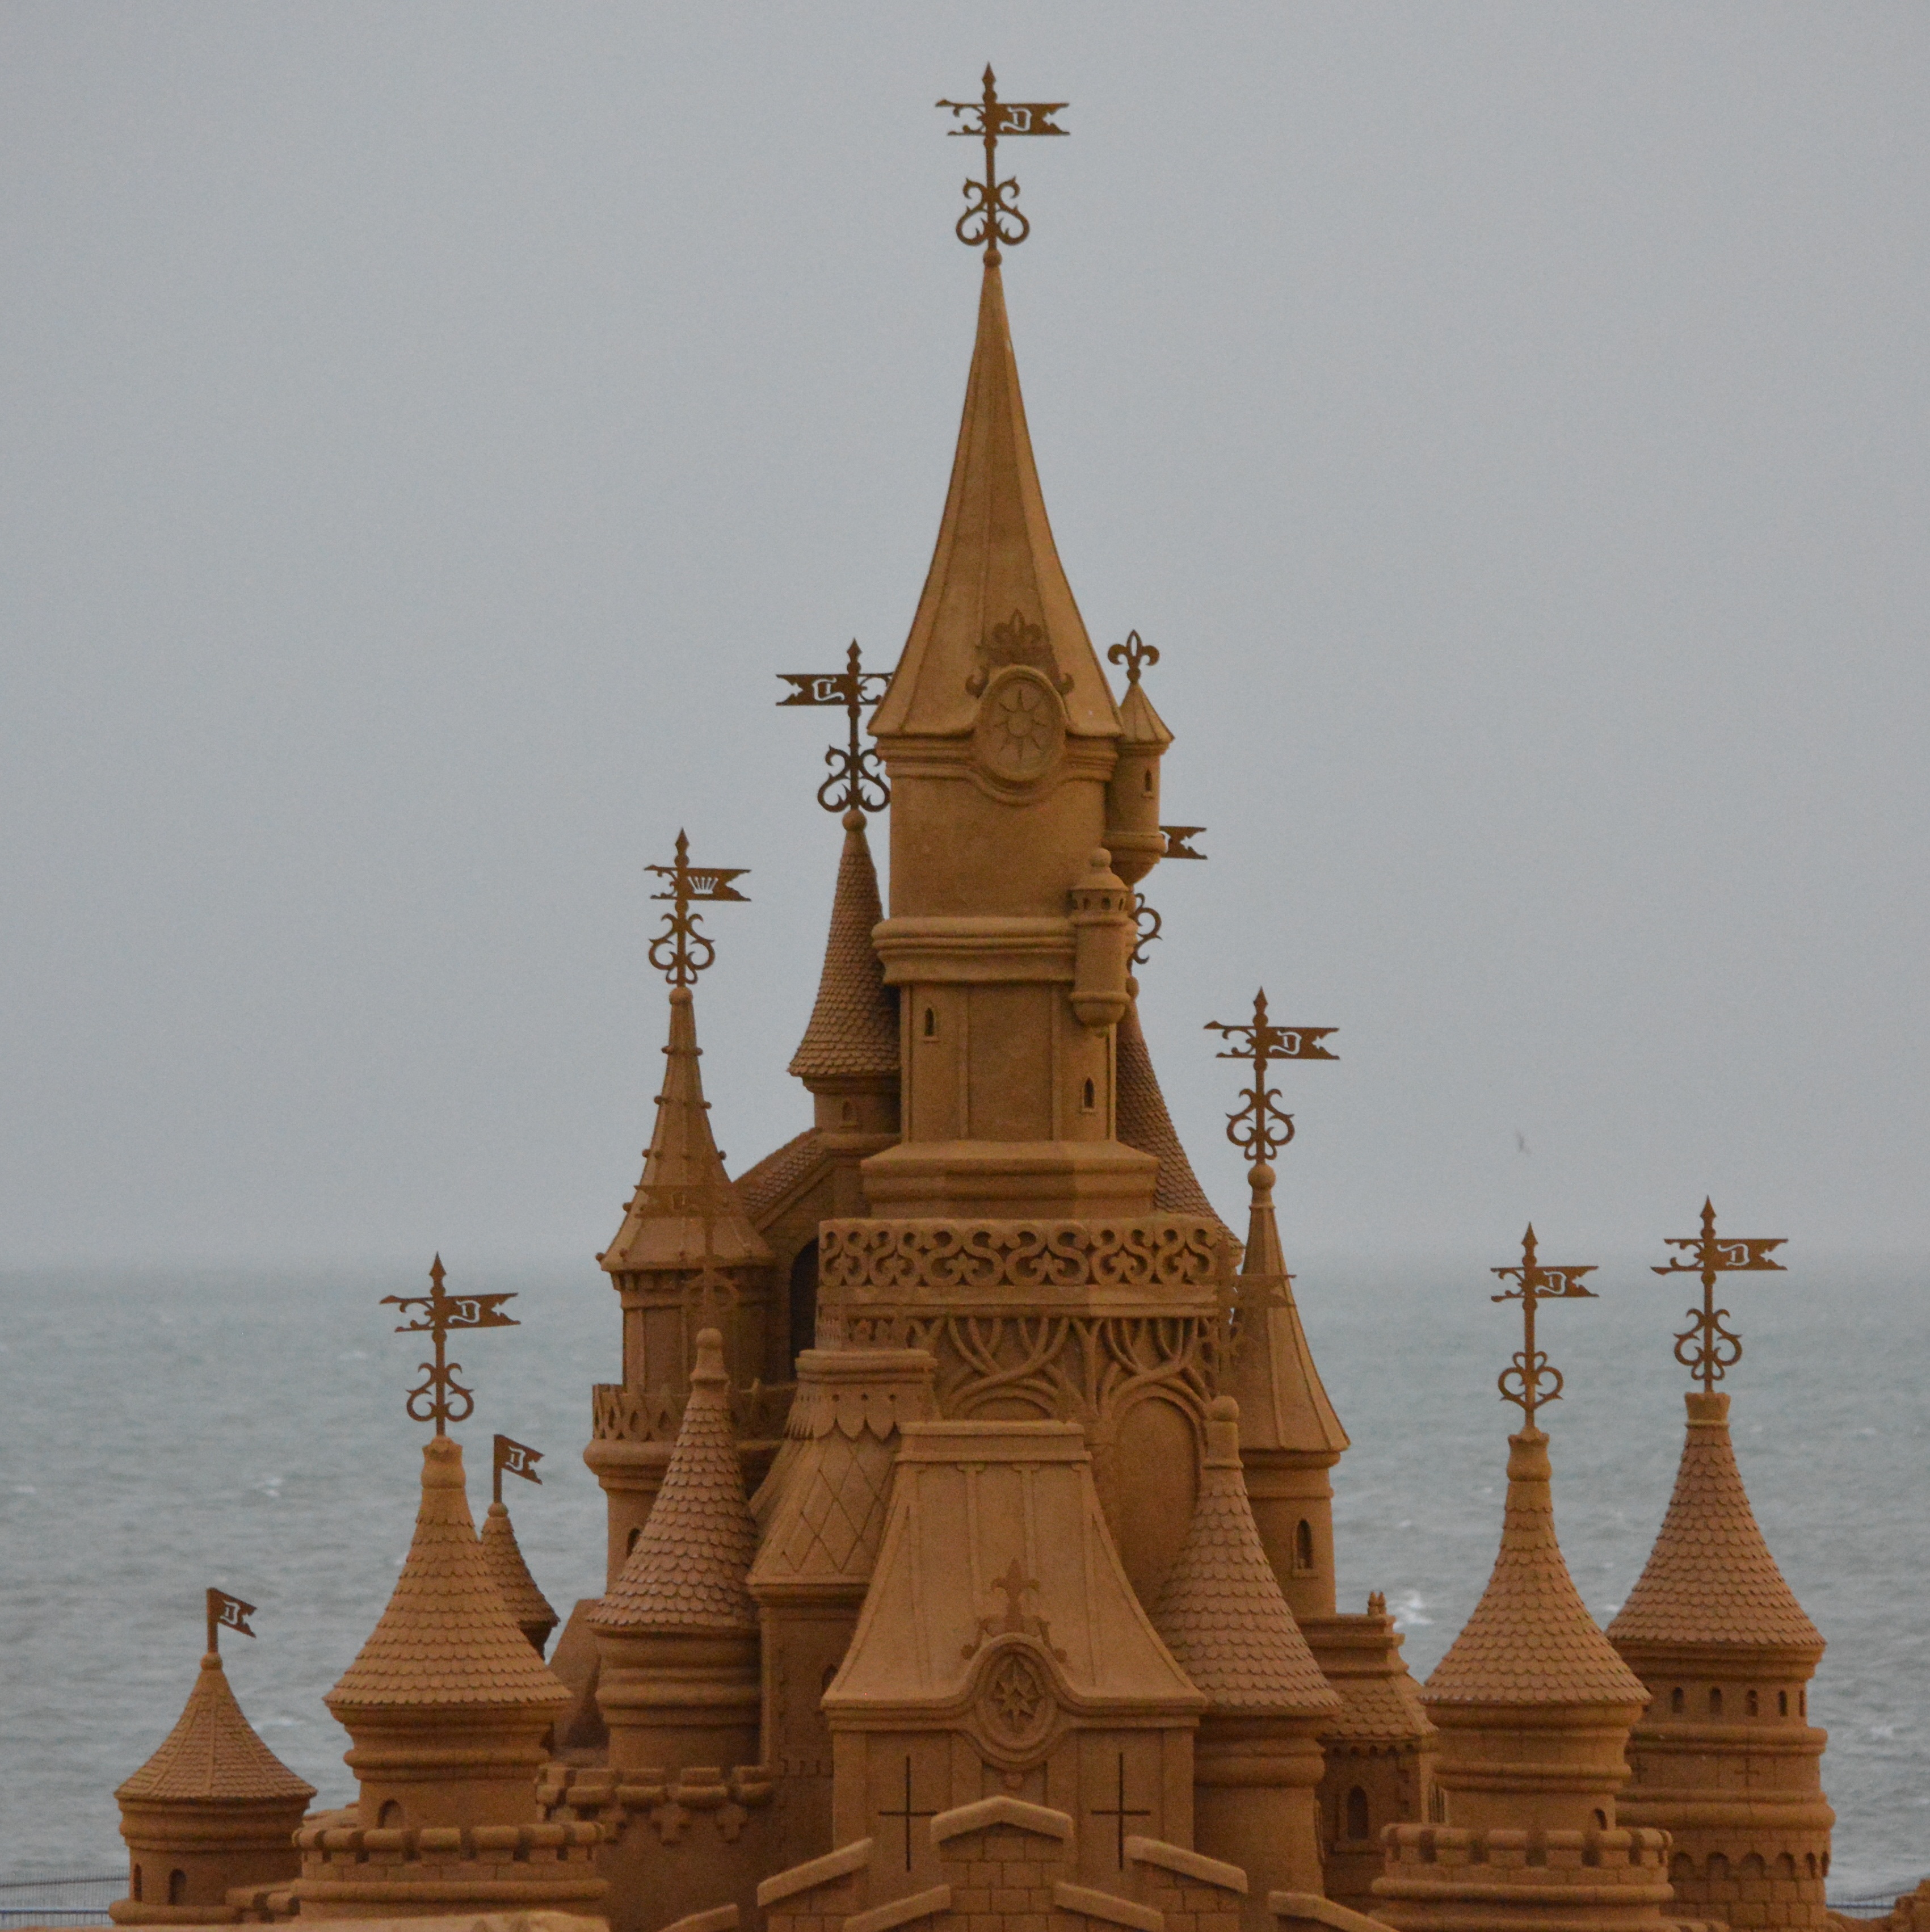
sea, sand, statue, tower, landmark, sand castle, place of worship, sculpture, art, temple, spire, pagoda